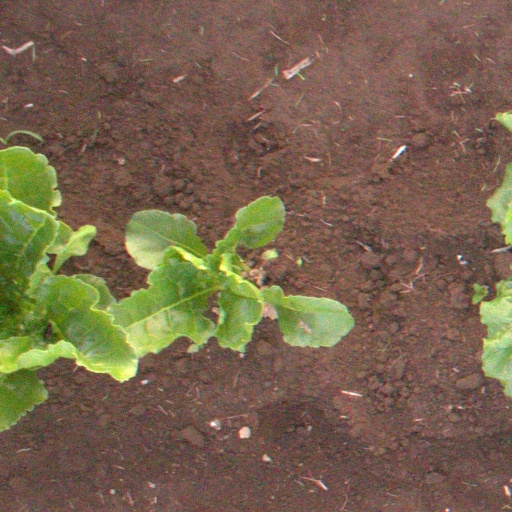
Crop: sugar beet